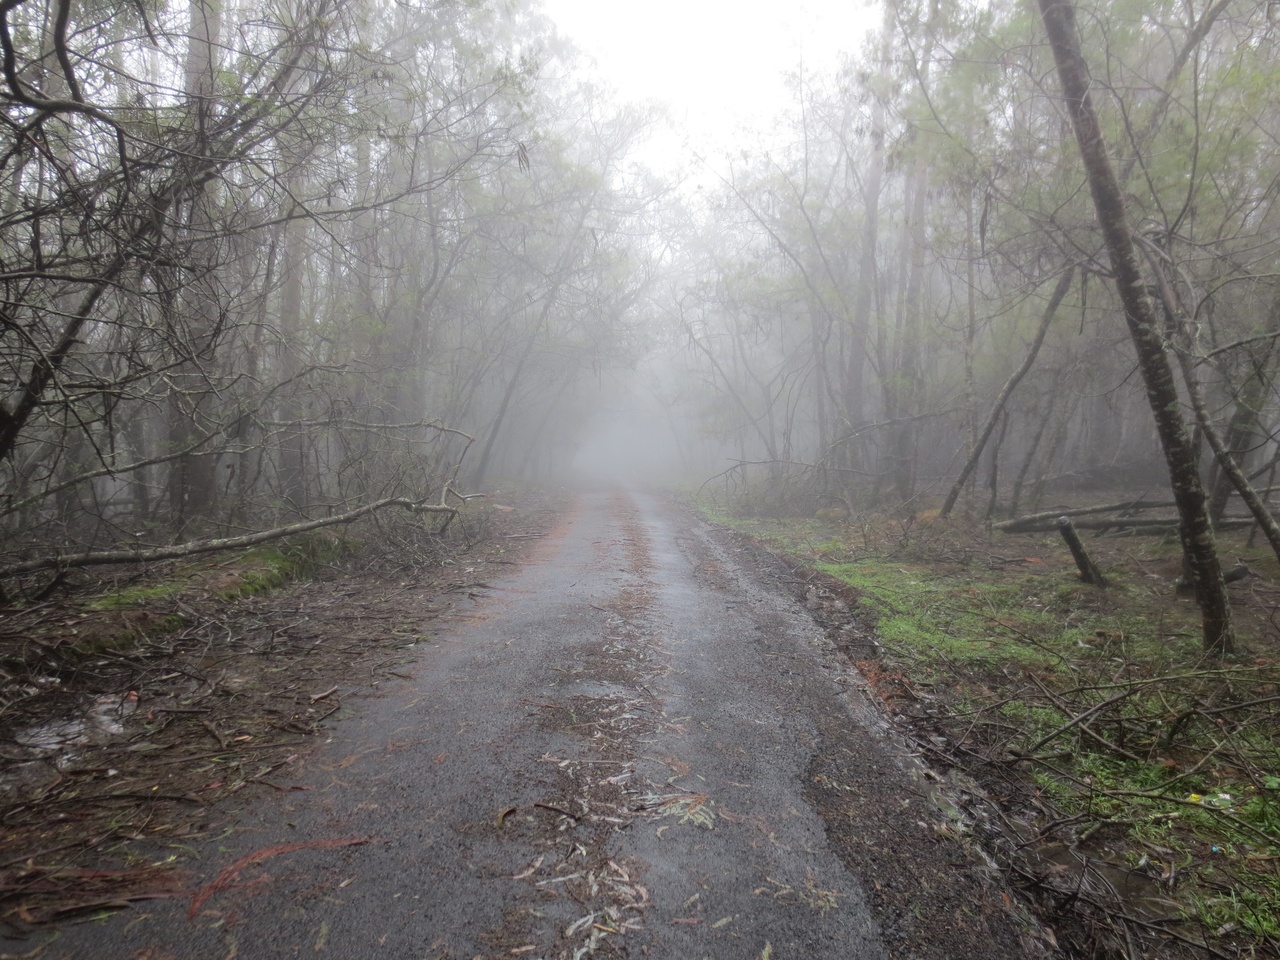
Début de la route menant à Glenmorgan, en Inde.